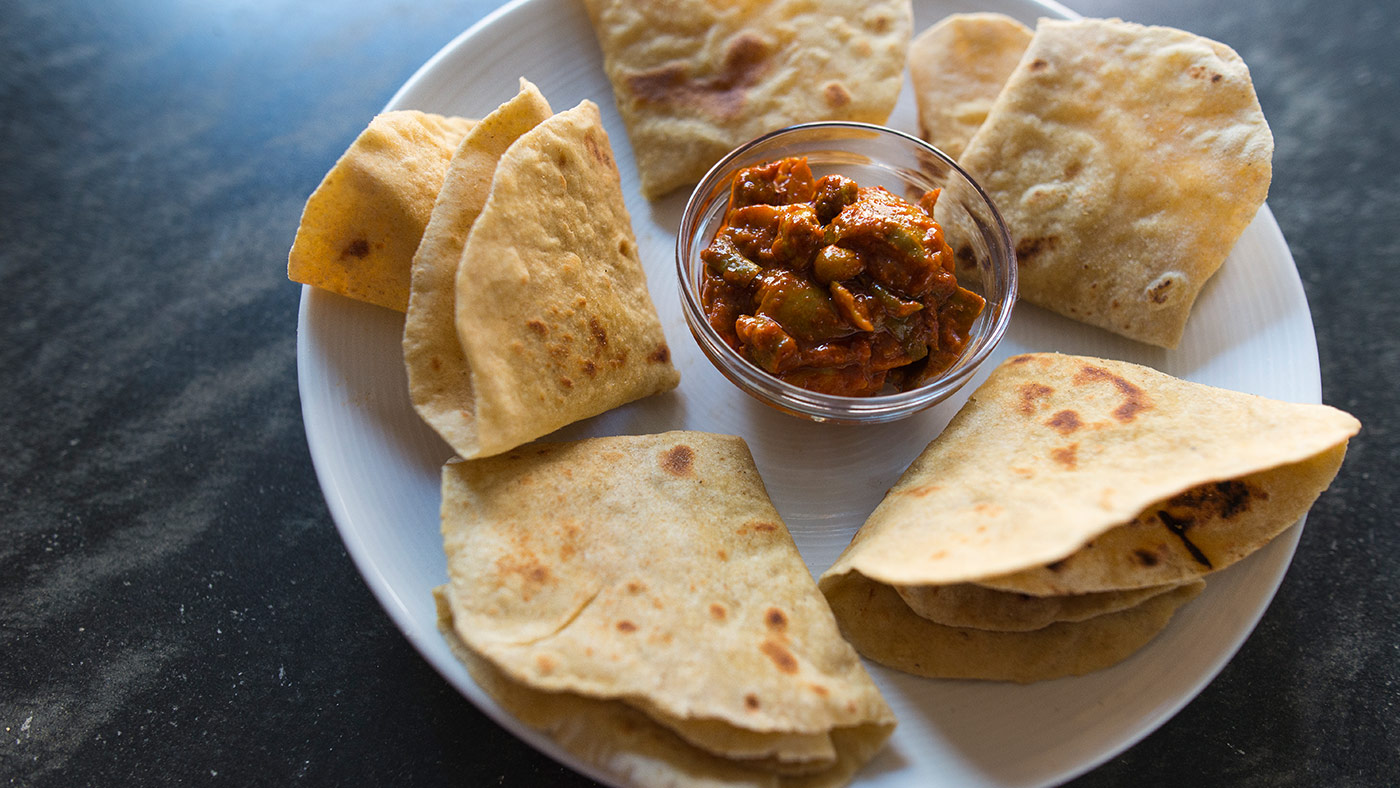
Dish: chapati